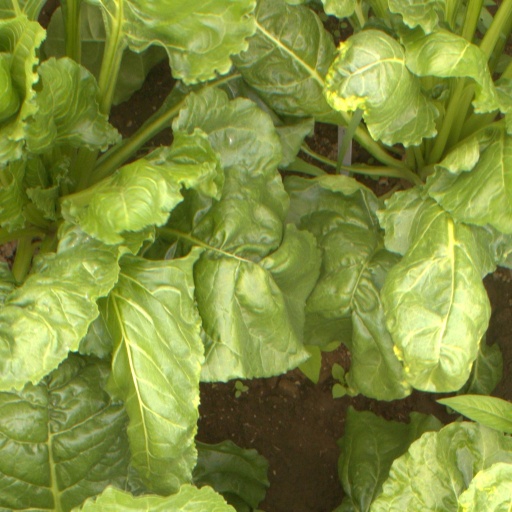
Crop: sugar beet